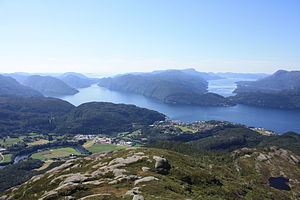
Sandsfjorden (Suldal)
Sand og Sandsfjorden. På den modsatte side ses Ropeid og bunden af Vindafjorden. Til venstre i billedet ses Lovrafjorden.
Sandsfjorden er en fjordarm af Nedstrandsfjorden og Boknafjorden i Suldal kommune i Rogaland fylke i Norge. Fjorden deler sig senere i Hylsfjorden og Saudafjorden, og ind til bunden af Hylsfjorden er den 47 kilometer lang. Ind til Sauda i bunden af Saudafjorden er der 43 kilometer. Fra indløbet til stedet fjorden hvor deler sig er den omkring 25 kilometer lang.